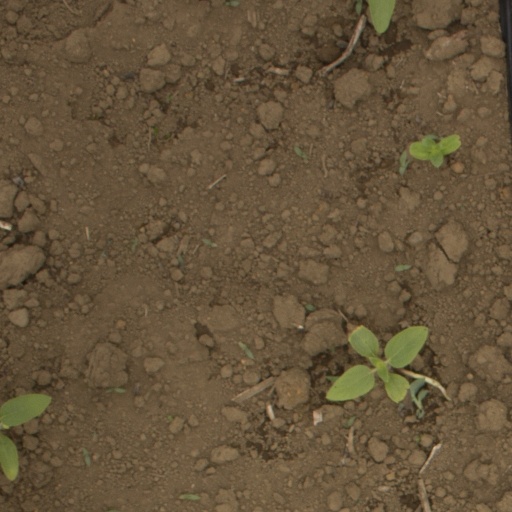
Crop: Jerusalem artichoke